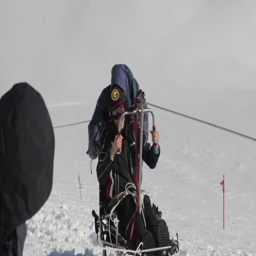
climbing to the top with a disabled person